Philipsdam

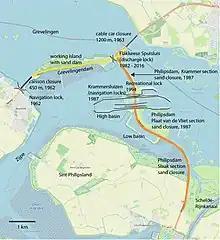
Location of the Philipsdam works, highlighting the adjacent and the Grevelingendam.

The locks are technically sophisticated because they must avoid the exchange between the freshwater Volkerak and the brackish water of the Oosterschelde. The locks are designed so that there is no influx of saltwater that enters the Volkerak and only a little fresh water in the Oosterschelde. The locks rely on the physical principle that saltwater is denser and sinks, while freshwater rises. By a complex system of pipes and pumps, the saltwater is pumped from the bottom, or conversely, freshwater is pumped from the top, depending on the direction of the ship. Locks on inland waterways are 280 metres long and 24 metres wide.